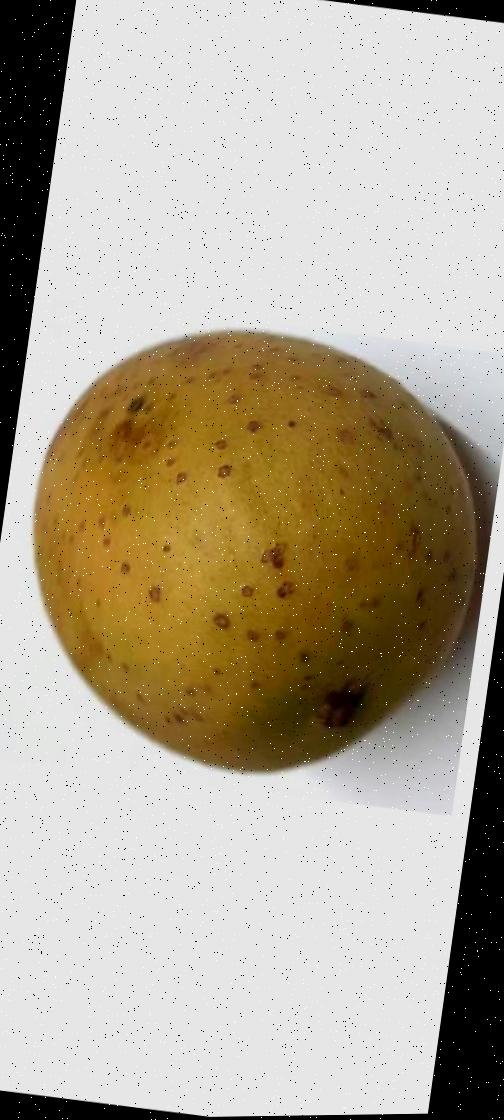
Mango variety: Gourmoti